Rutherford B. Hayes

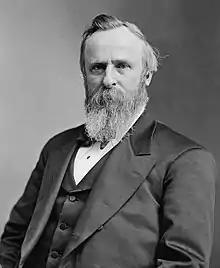
Portrait,

Rutherford Birchard Hayes (October 4, 1822 – January 17, 1893) was the 19th president of the United States, serving from 1877 to 1881. Hayes served as Cincinnati's city solicitor from 1858 to 1861. He was a staunch abolitionist who defended refugee slaves in court proceedings. At the start of the Civil War, he left a fledgling political career to join the Union army. He was wounded five times, most seriously at the Battle of South Mountain in 1862. He earned a reputation for bravery in combat, rising in the ranks to serve as brevet major general. After the war, he was a prominent member of the "Half-Breed" faction of the Republican Party. He served in Congress from 1865 to 1867 and was elected governor of Ohio, serving two consecutive terms from 1868 to 1872 and half of a third two-year term from 1876 to 1877 before his swearing-in as president.